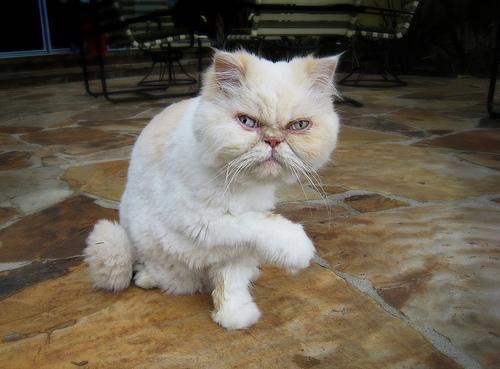
Persian